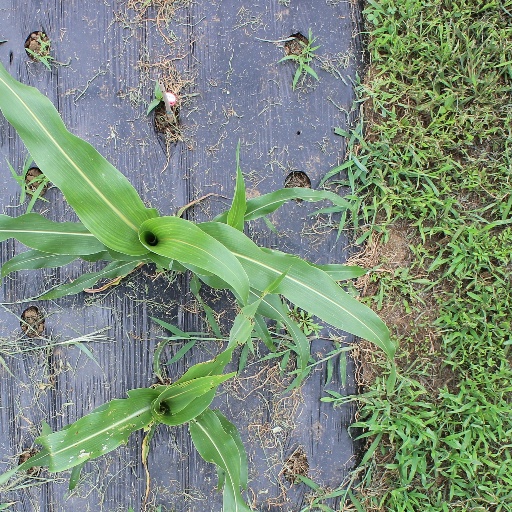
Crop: sorghum